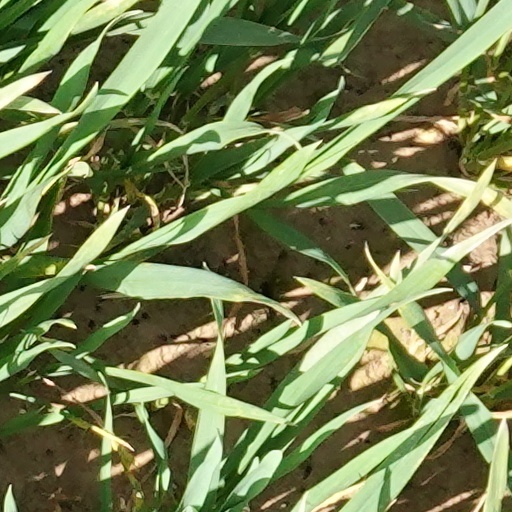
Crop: wheat